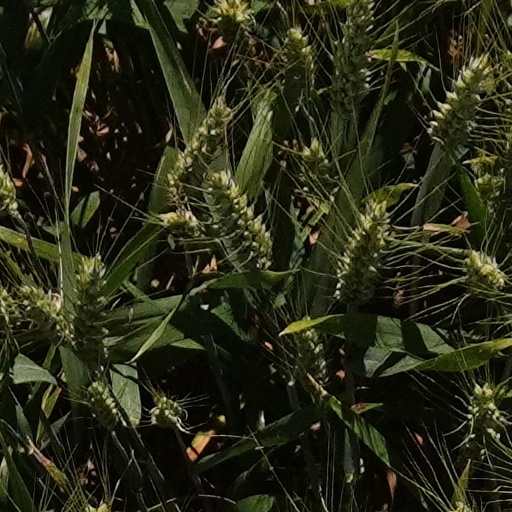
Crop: wheat